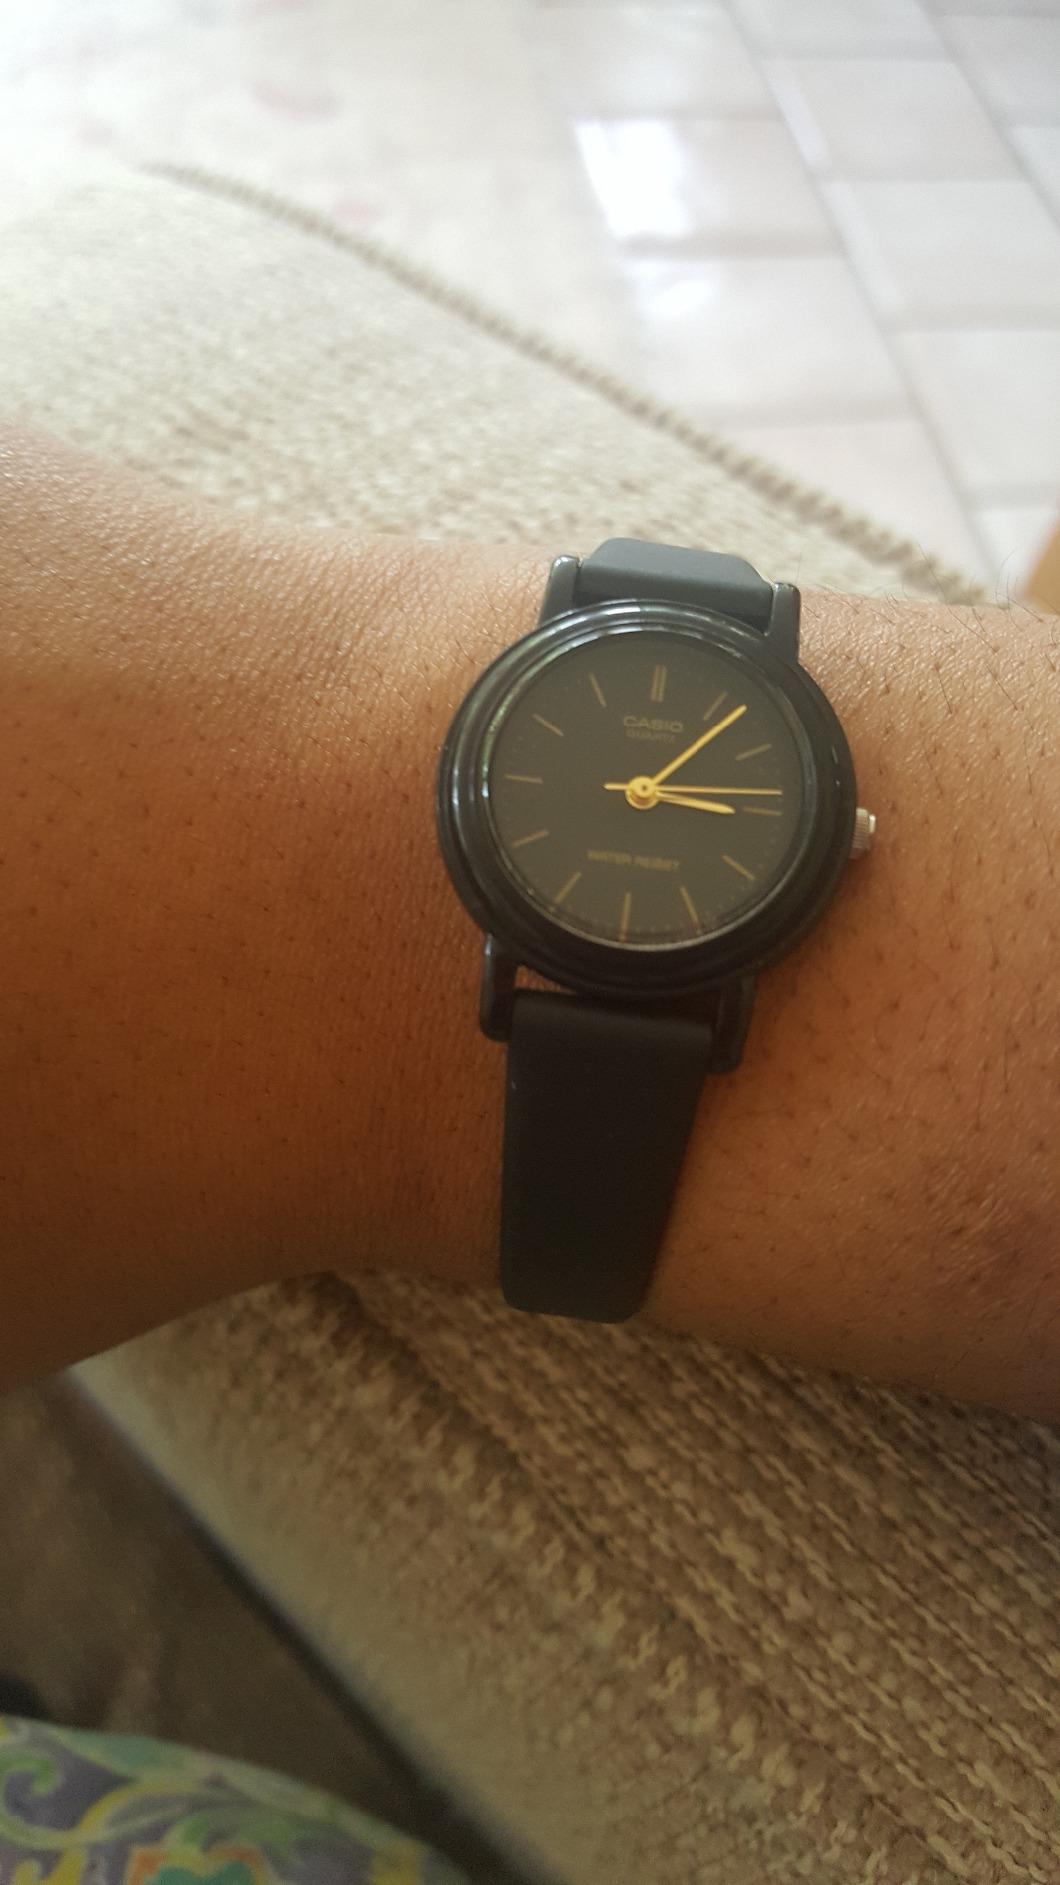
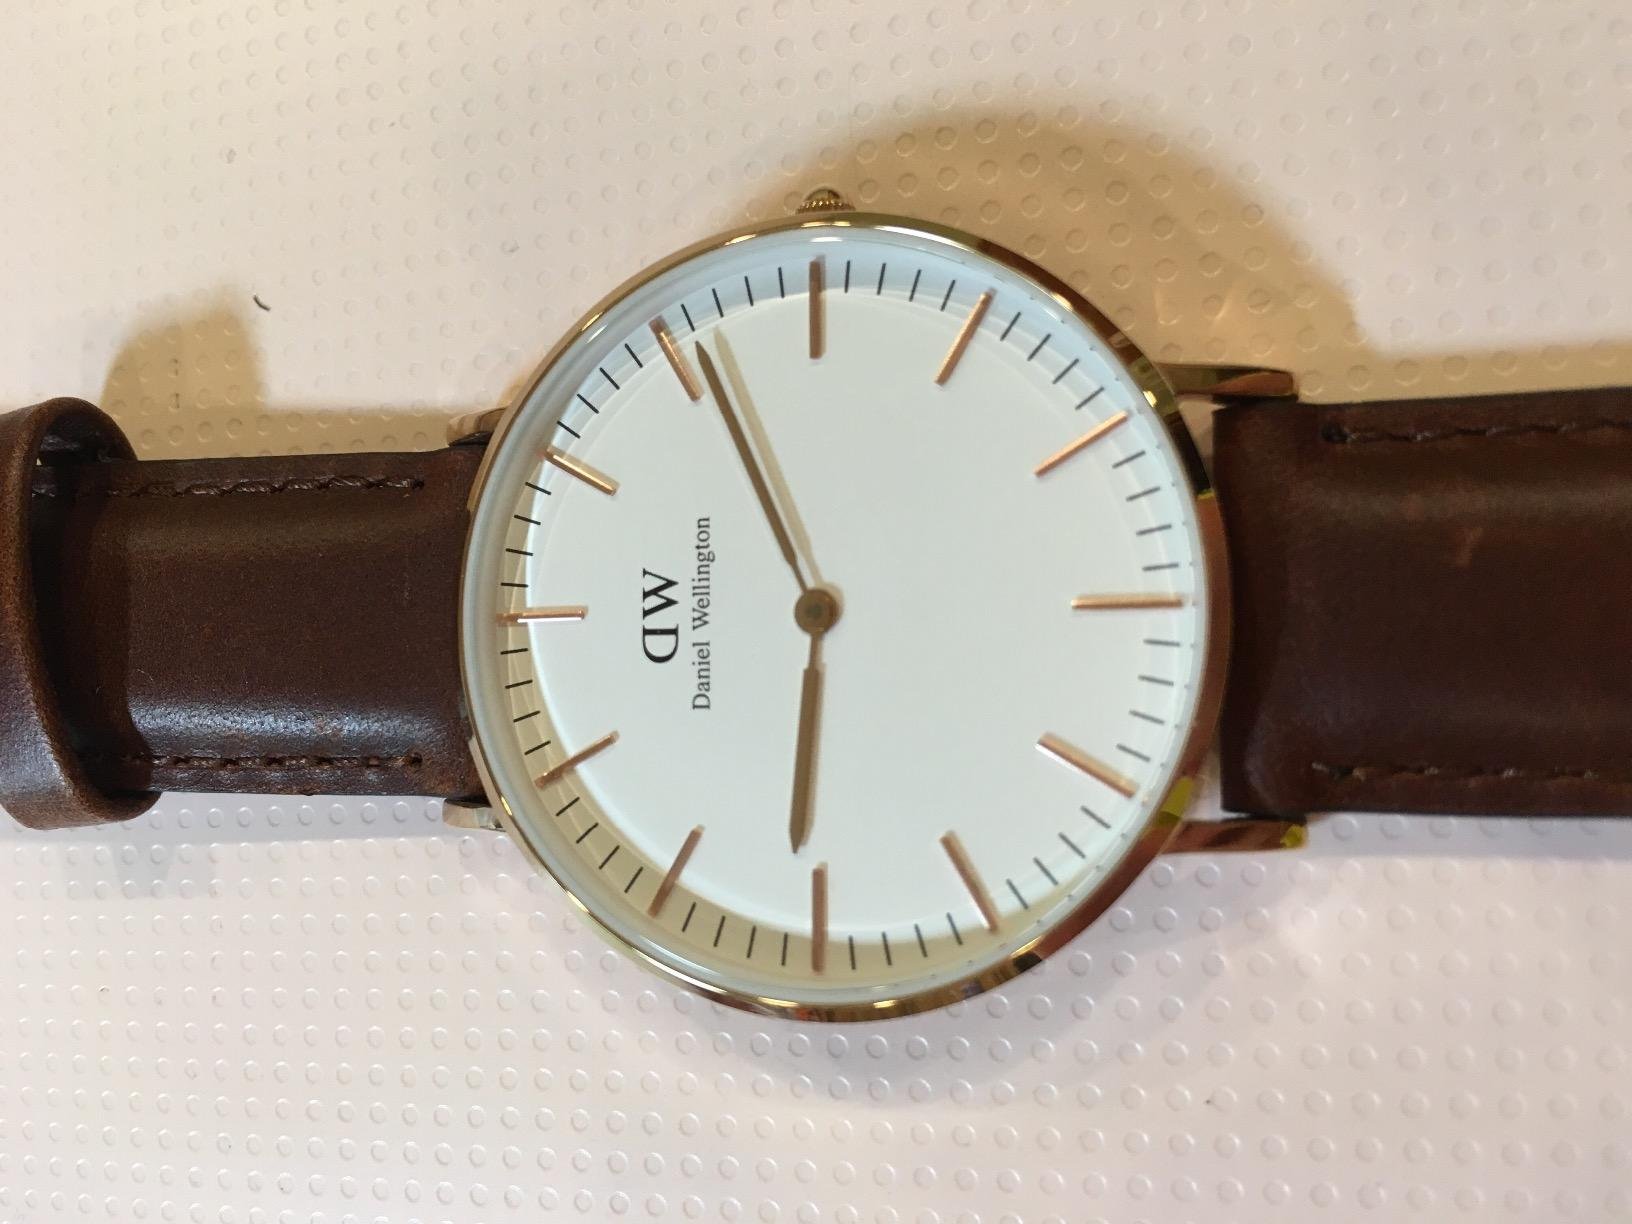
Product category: accessories_watch
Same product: no